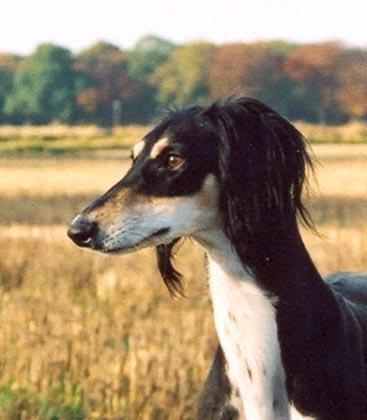
Saluki